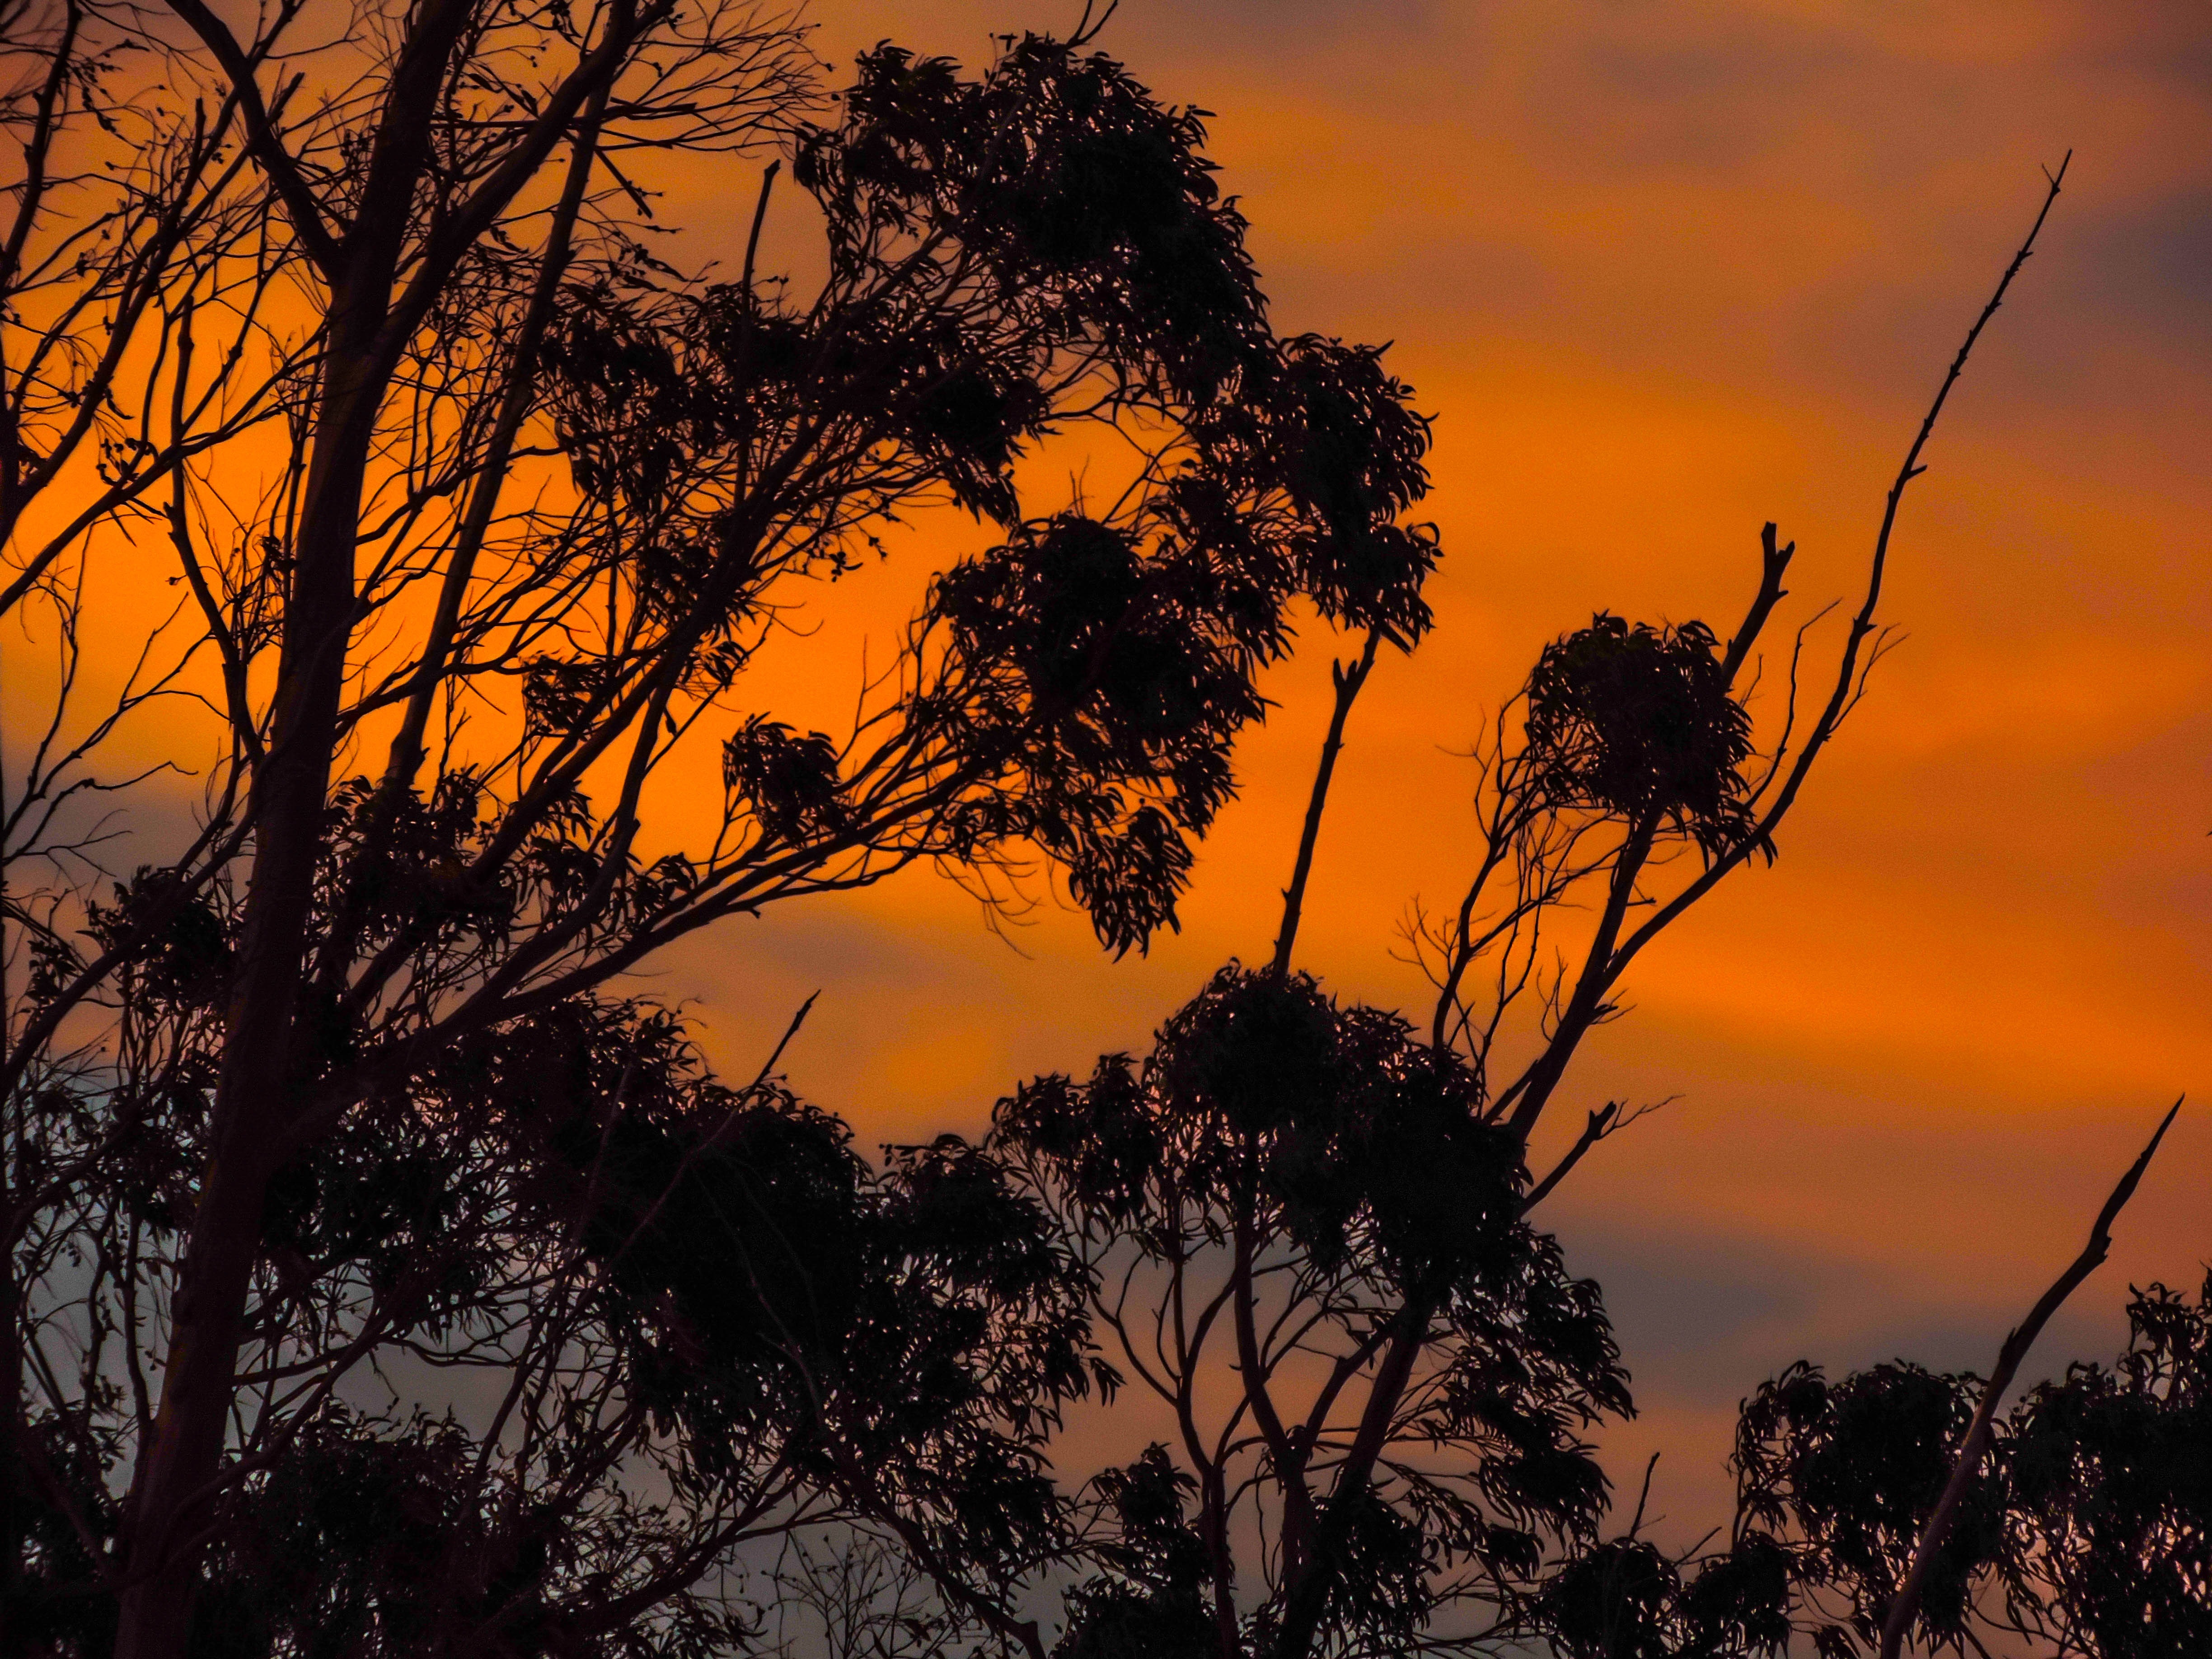
landscape, tree, nature, outdoor, sand, wilderness, branch, light, cloud, sky, sun, sunrise, sunset, prairie, sunlight, morning, dawn, atmosphere, summer, vacation, travel, dusk, wildlife, wild, evening, natural, africa, holiday, tourism, savanna, south, national, reserve, safari, afterglow, atmospheric phenomenon, woody plant, red sky at morning